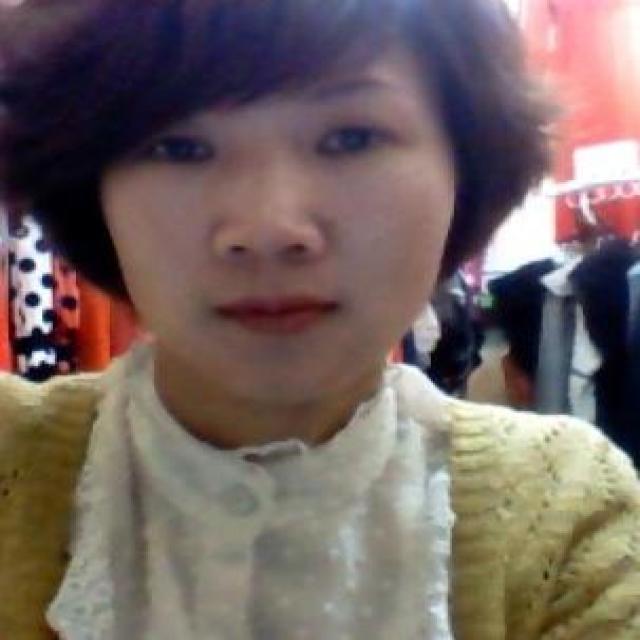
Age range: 21-44